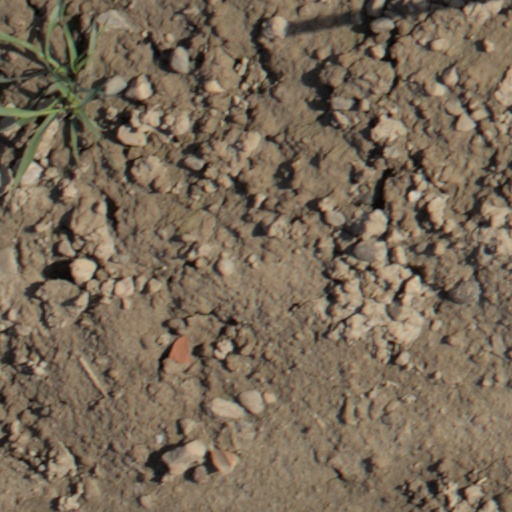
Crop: wheat